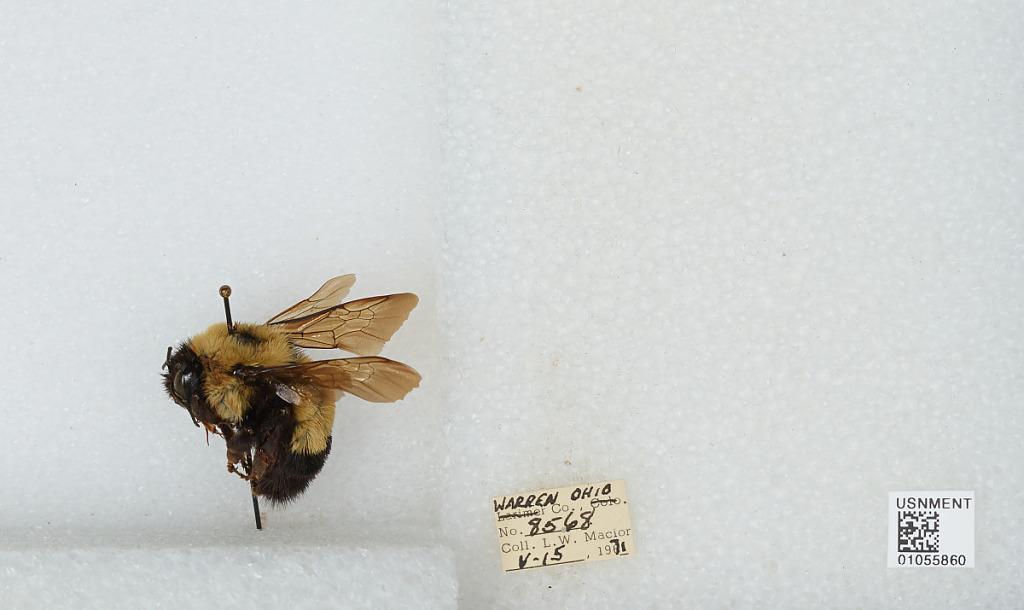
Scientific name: Bombus (Bombus) affinis Cresson
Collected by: L. Macior
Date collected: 1971-5-15
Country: United States
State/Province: Ohio
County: Warren
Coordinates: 39.4242, -84.1856